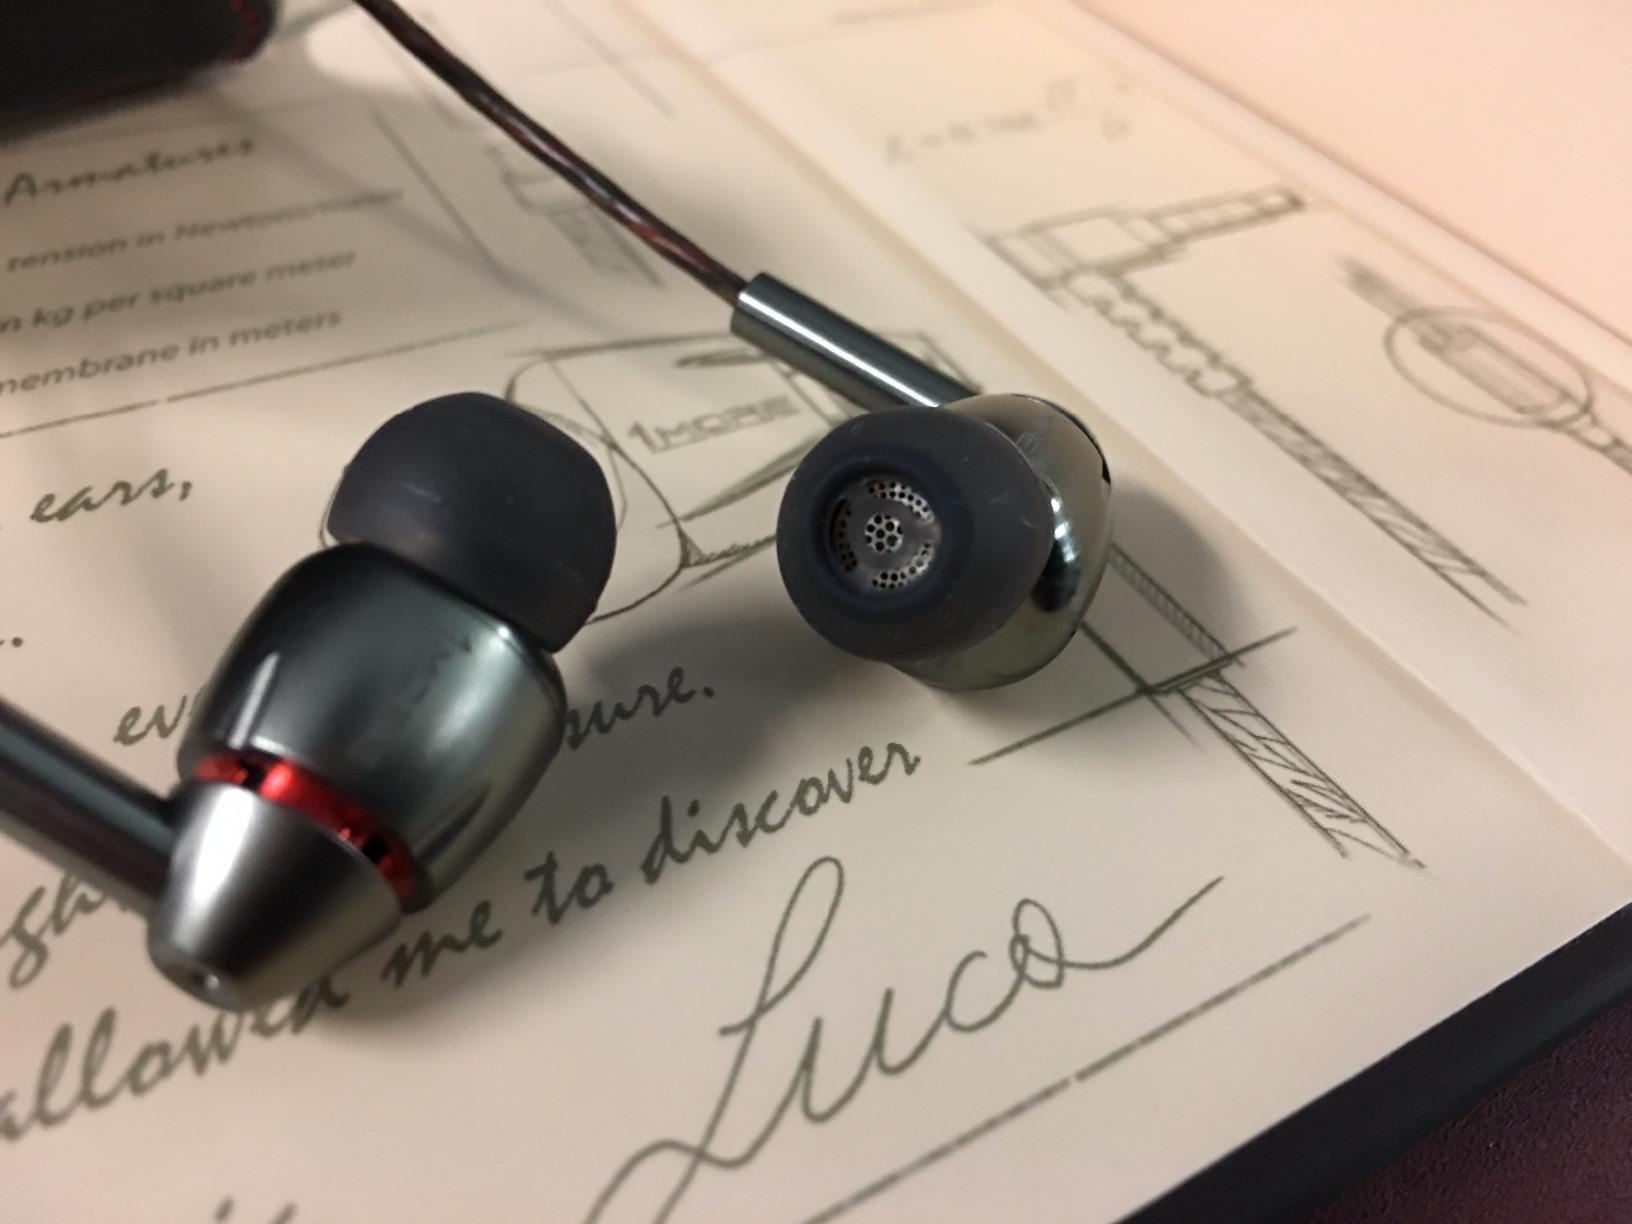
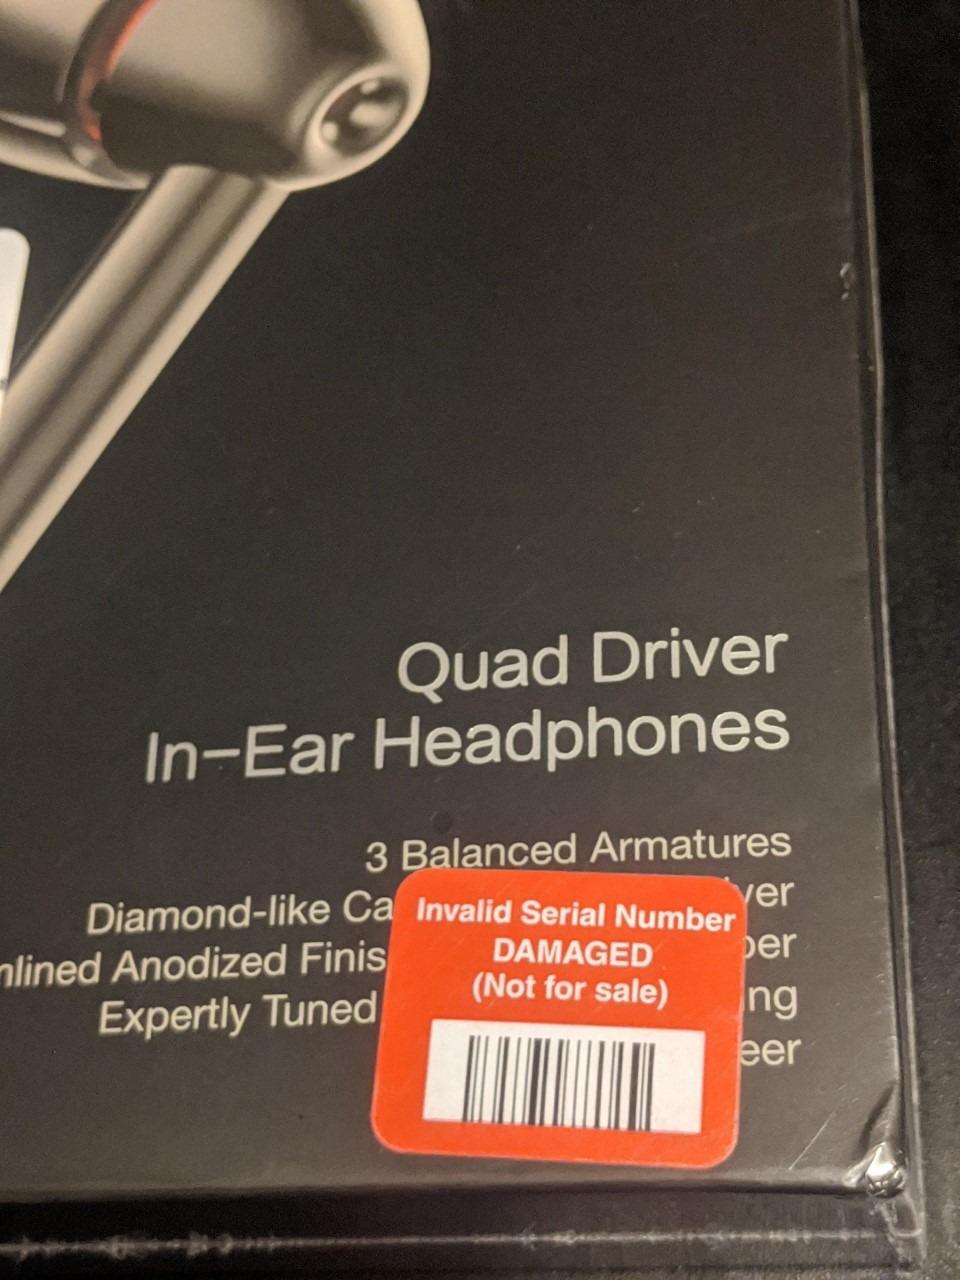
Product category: headphones
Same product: yes